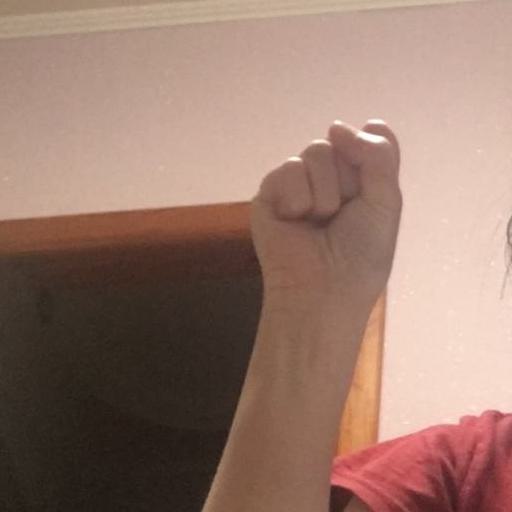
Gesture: fist